Predrag Stipanović

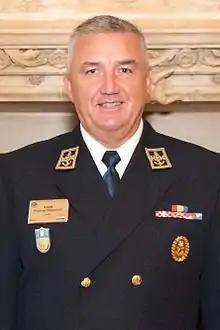

Predrag Stipanović (born 1964) is a Croatian rear admiral, since January 2018 serving as the Croatian Military Representative to NATO .